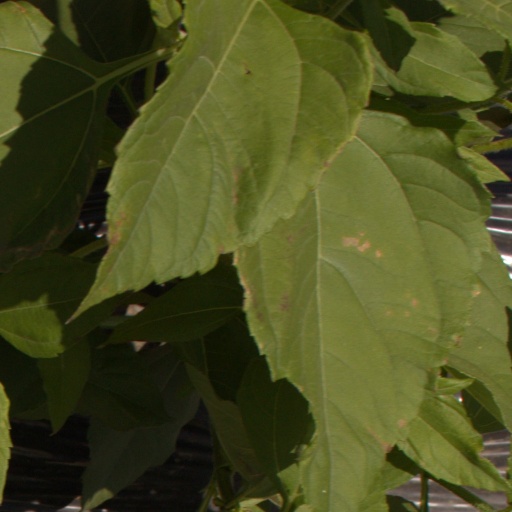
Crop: Jerusalem artichoke